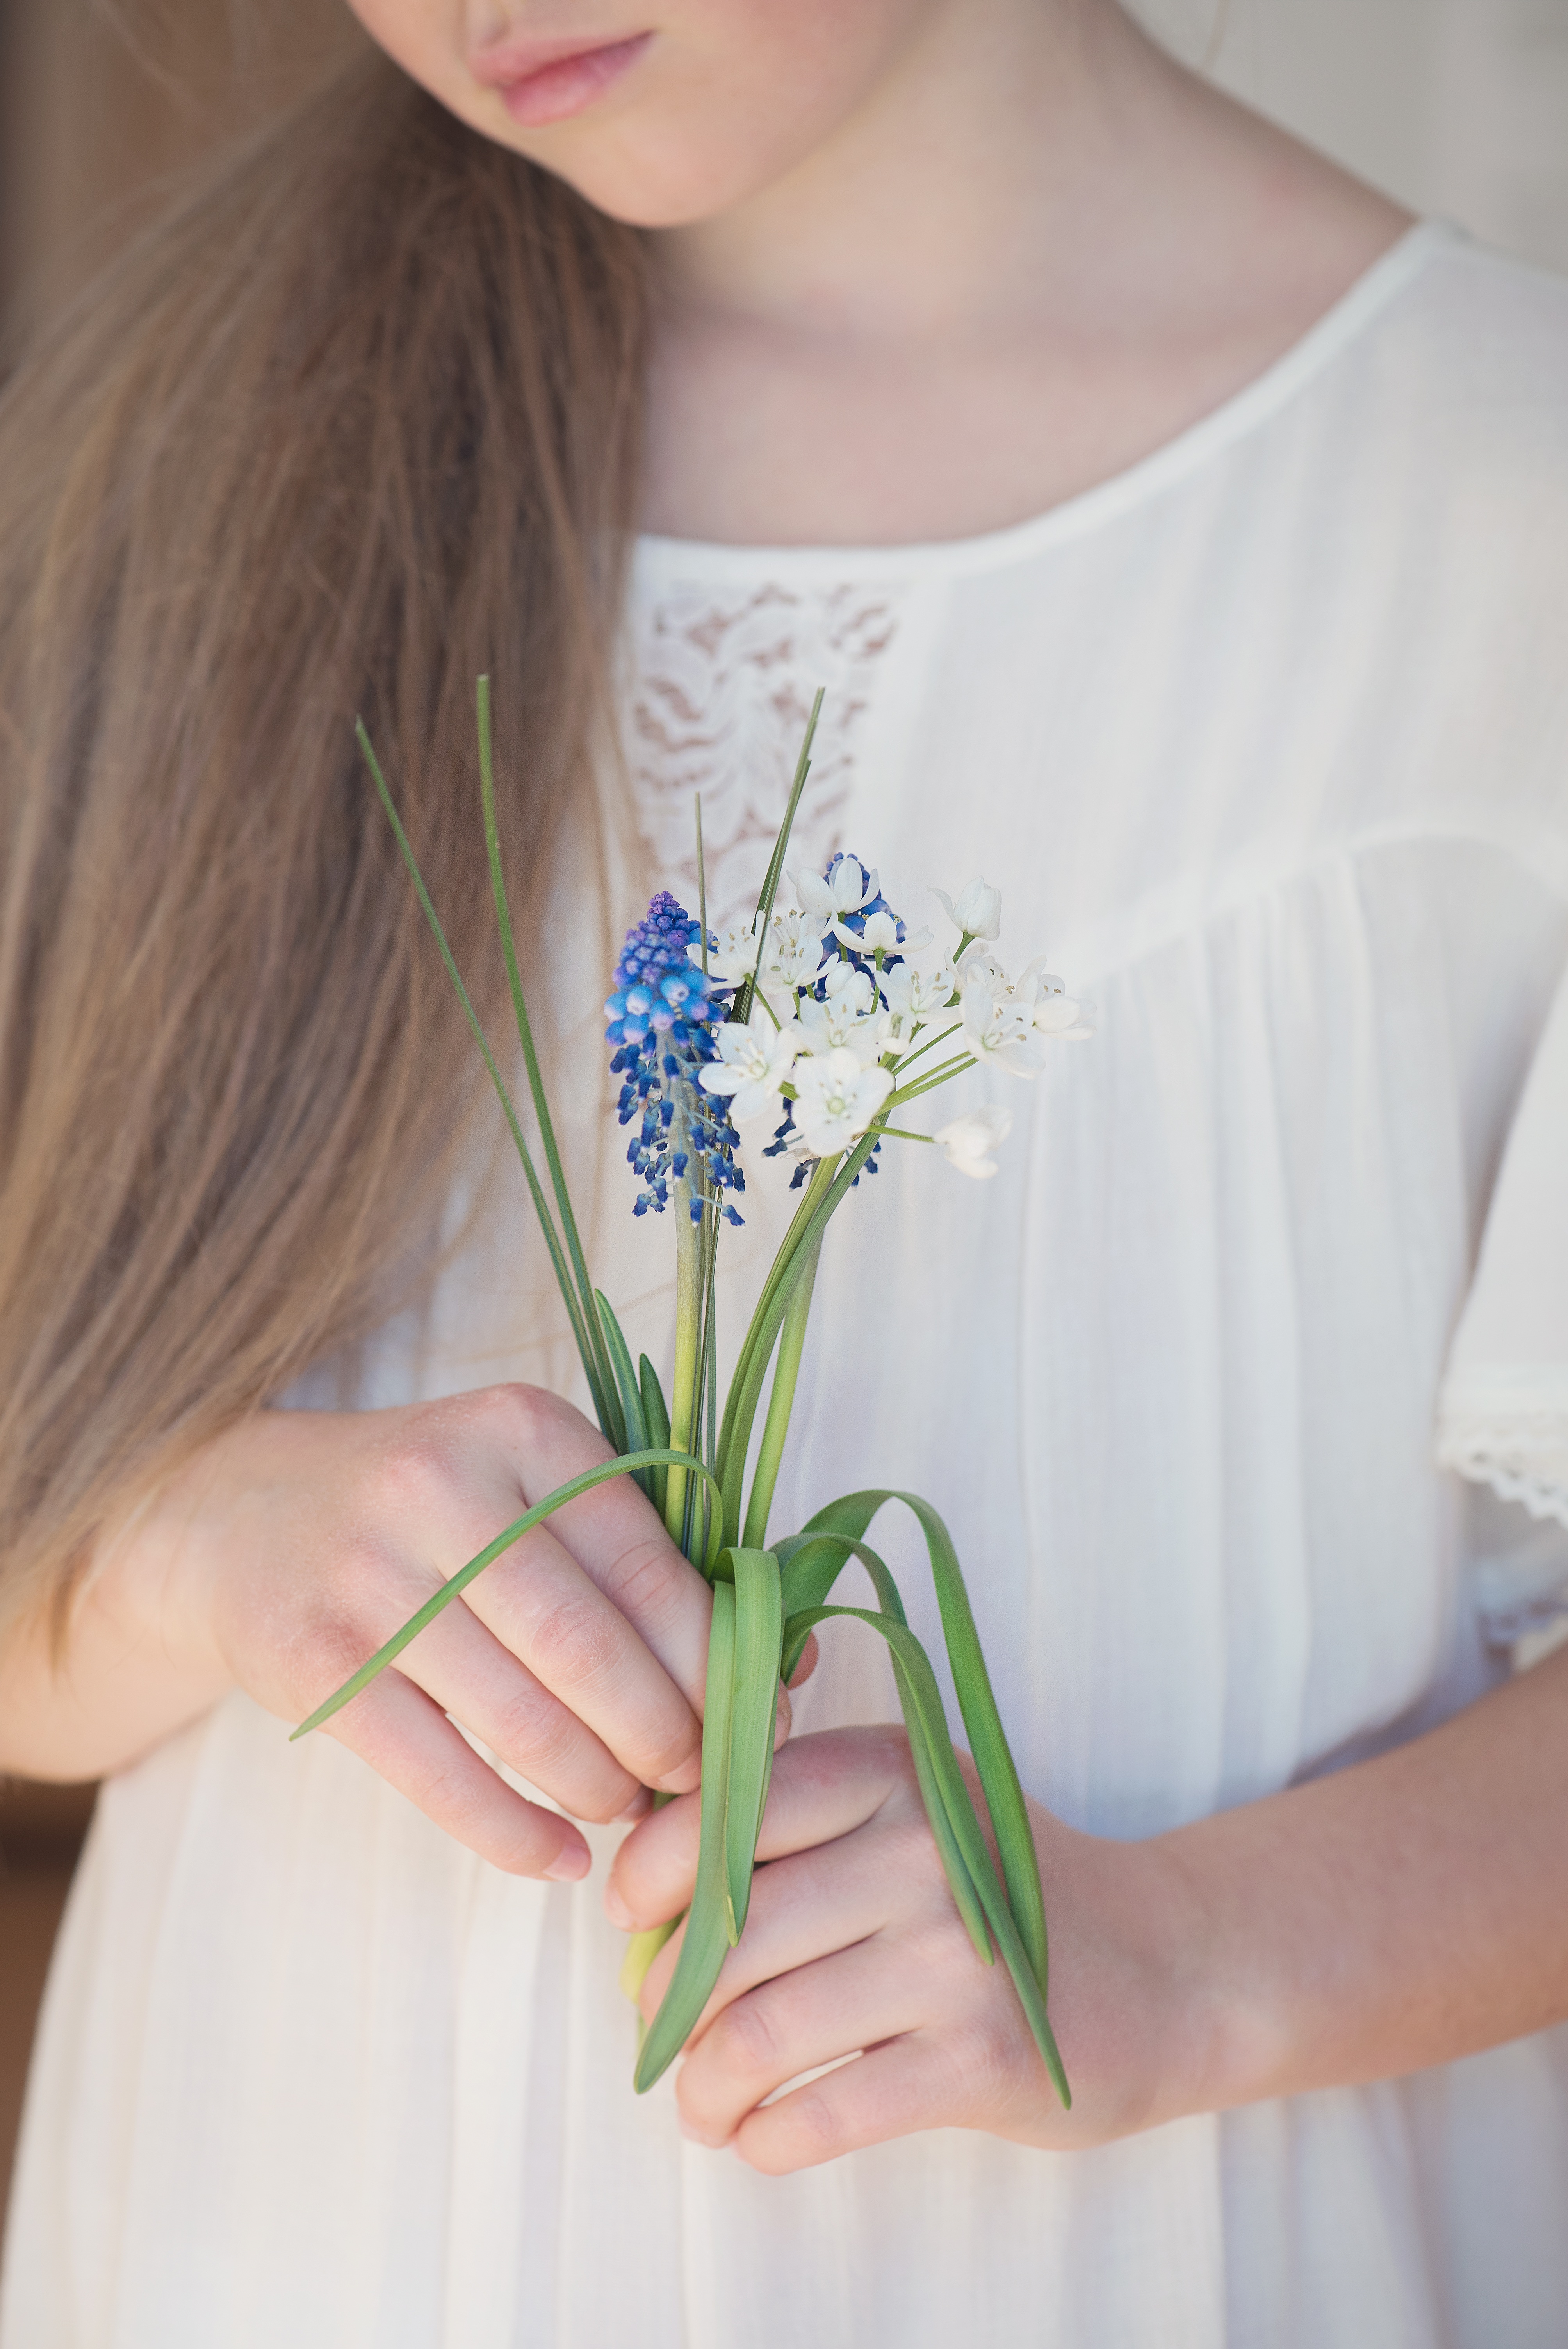
person, plant, woman, white, flower, petal, female, spring, green, human, blue, clothing, close, bride, flowers, dress, hands, held, floristry, gown, hyacinth, flower bouquet, floral design, leek flower, flower arranging